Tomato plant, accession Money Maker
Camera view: vertical (180 deg); turntable rotation: 270 degrees
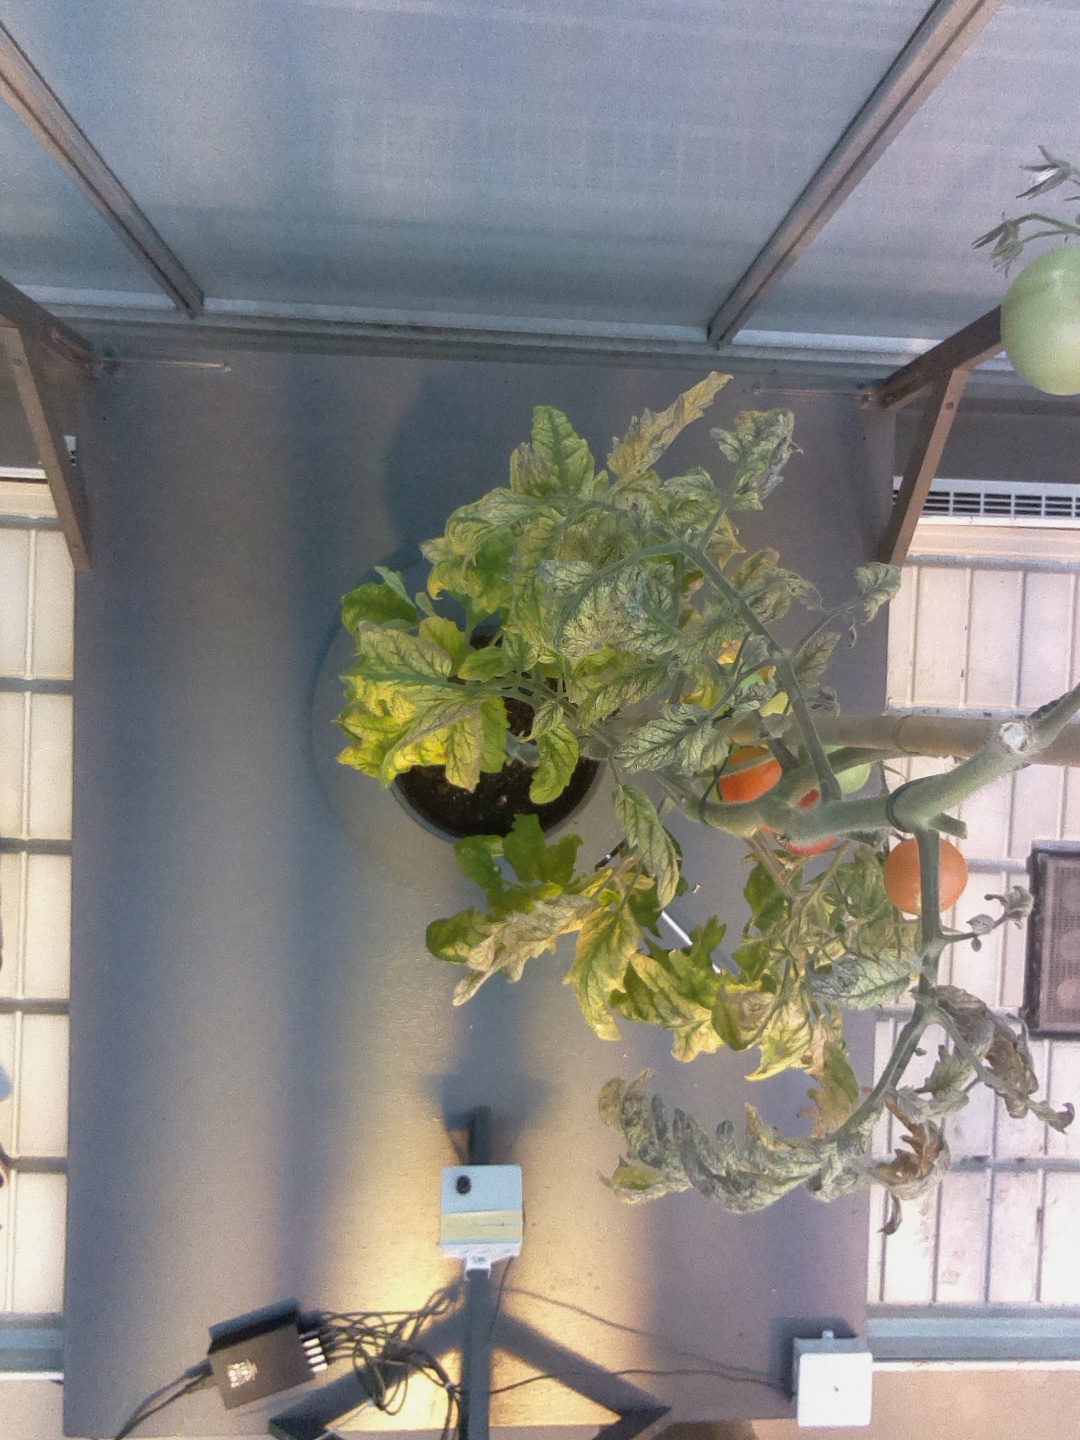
BBCH growth stage 83: 30%-40% of fruits show typical fully ripe color